Artur Adson

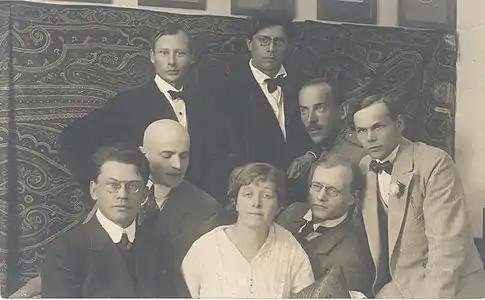
Adson (seated second from left) with fellow members of the Siuru movement in 1917

From 1917 Artur Adson was a member of the Siuru literary movement, which exerted great influence on the Estonian literature. Later Adson was also active in the Tarapita movement. In addition, Adson was one of the most outstanding poets in the Võro language of southern Estonia. As an often conservative theatrical and literary critic, he exercised influence on the cultural scene of the Republic of Estonia.